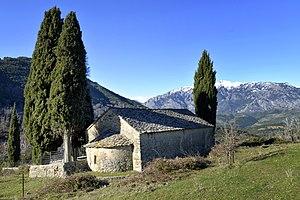
Tralonca est une commune française située dans la circonscription départementale de la Haute-Corse et le territoire de la collectivité de Corse. Le village appartient à la piève de Talcini.